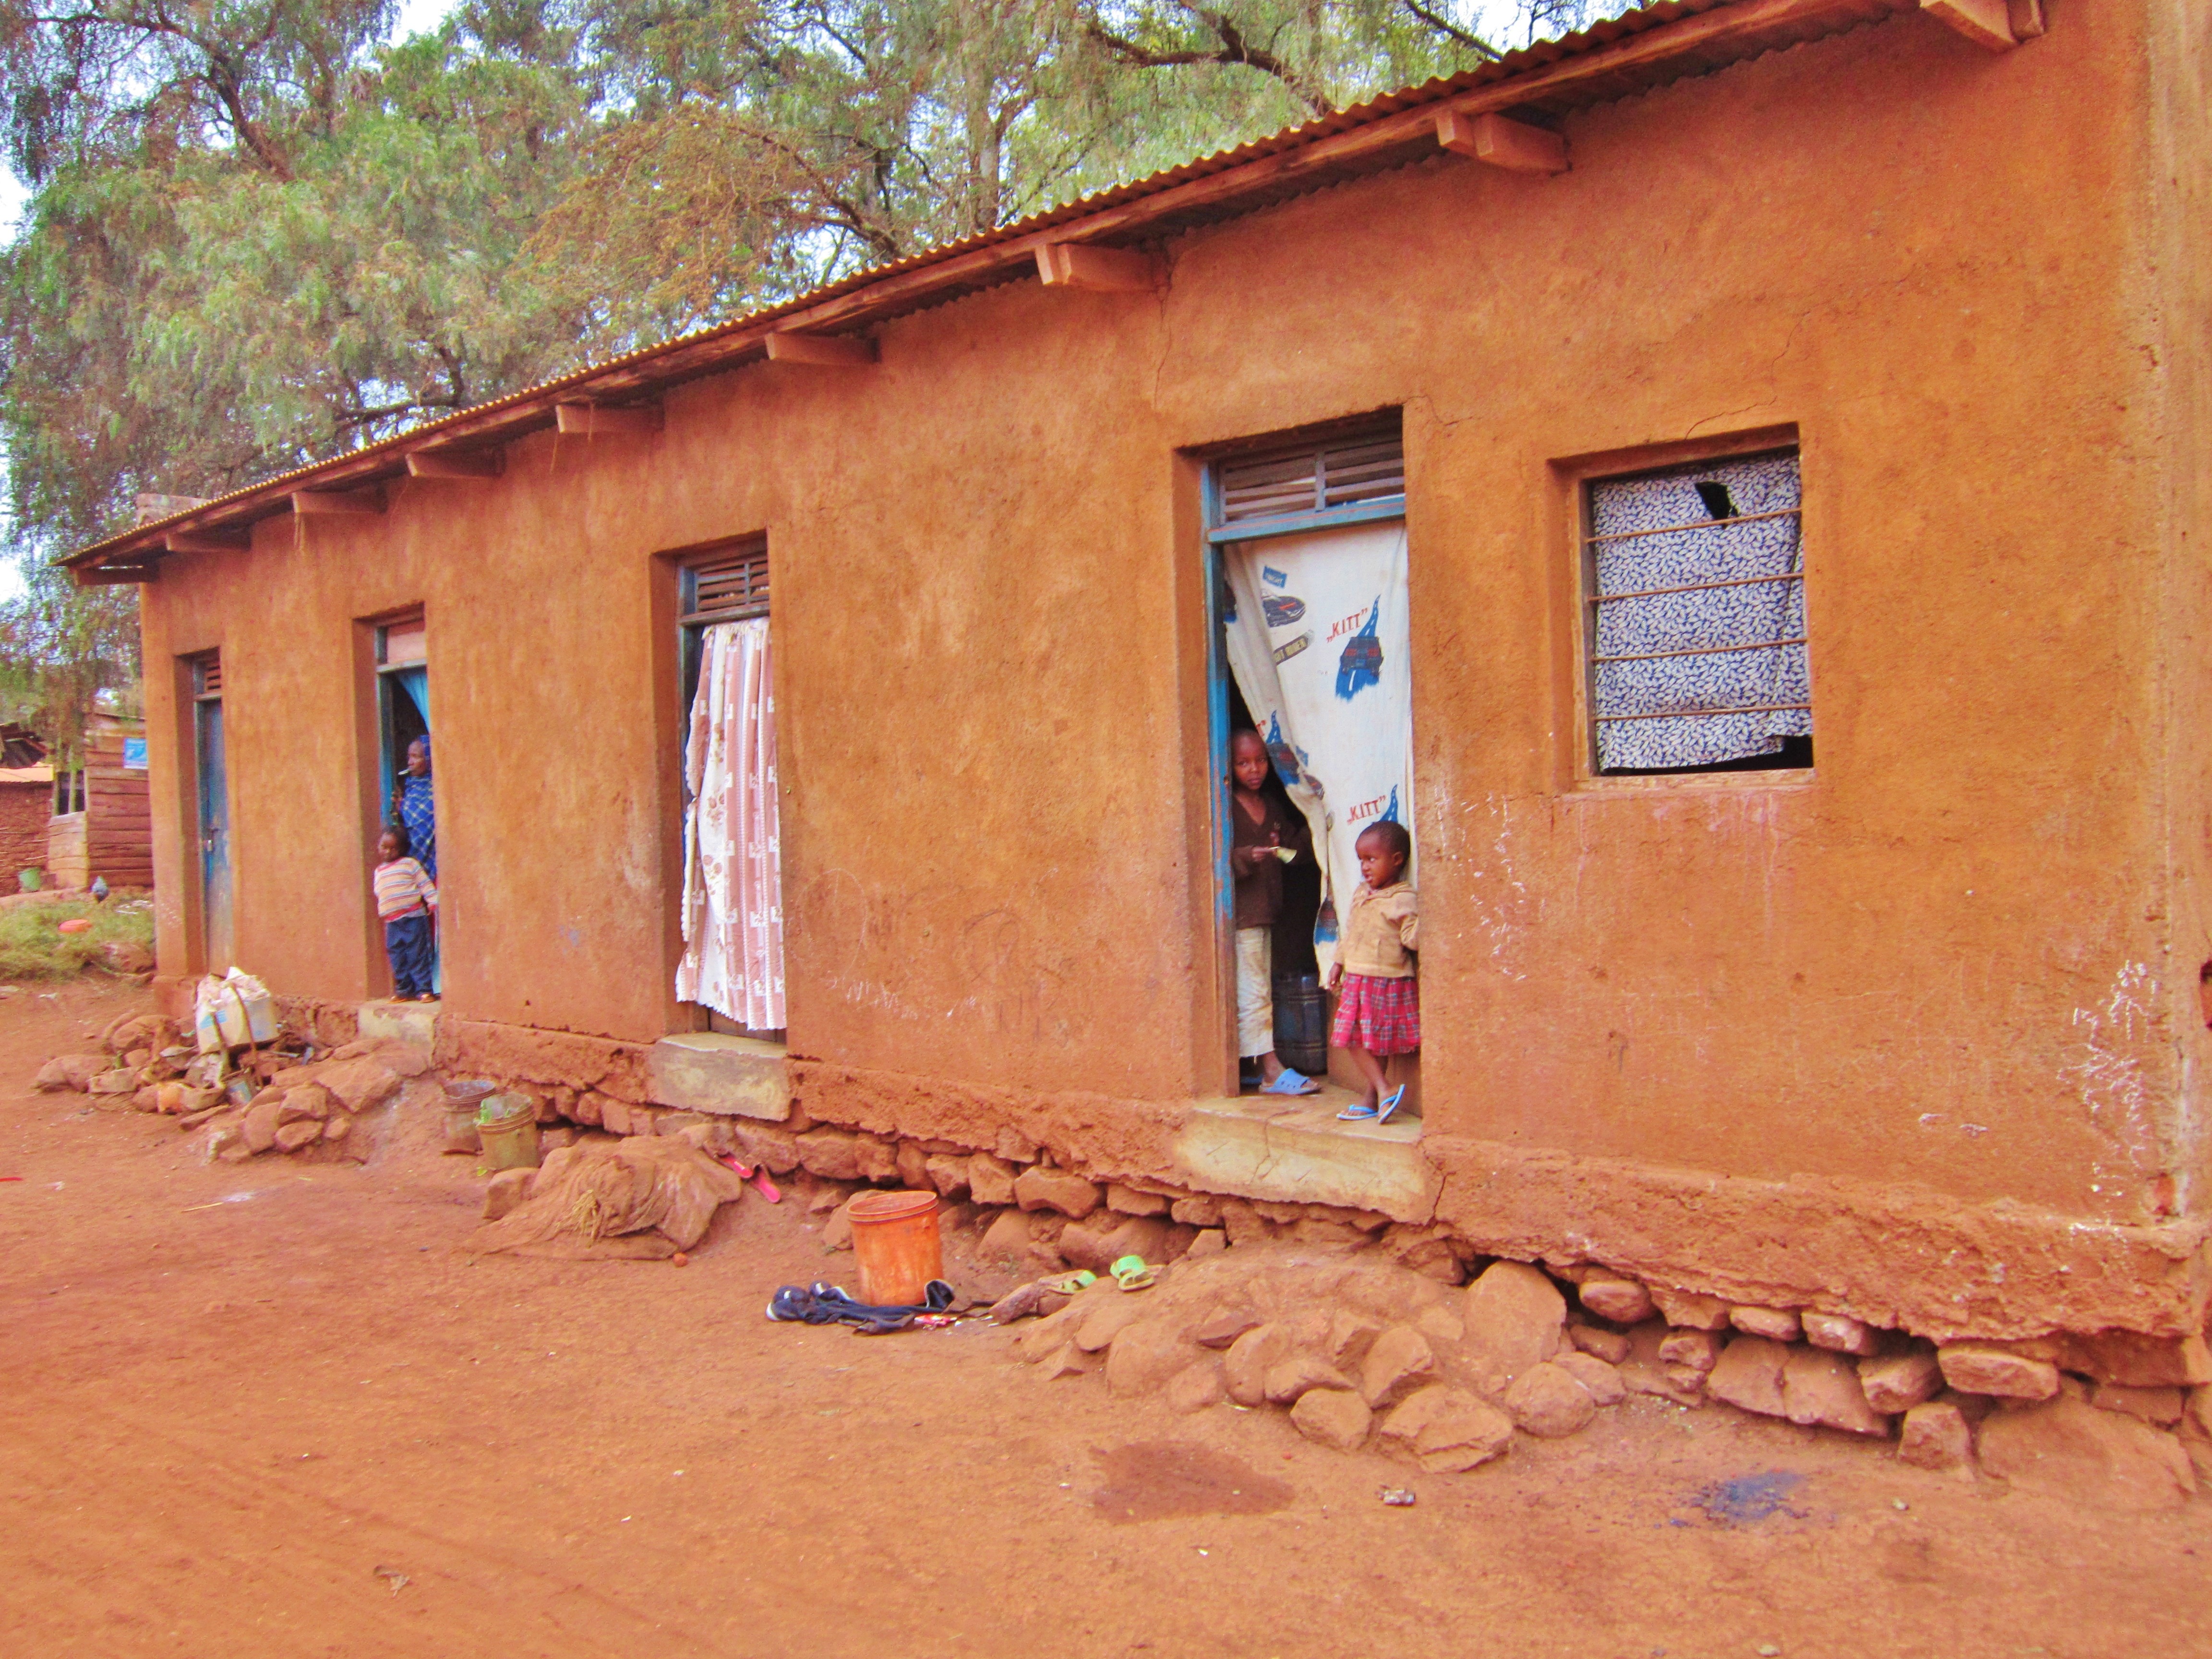
architecture, wood, house, building, home, wall, shed, village, shack, cottage, africa, tanzania, hacienda, karatu